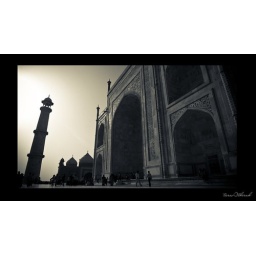
The farther building is the mosque. Taj Mahal is located in between of the mosque and the guest house (previous picture in the photostream)